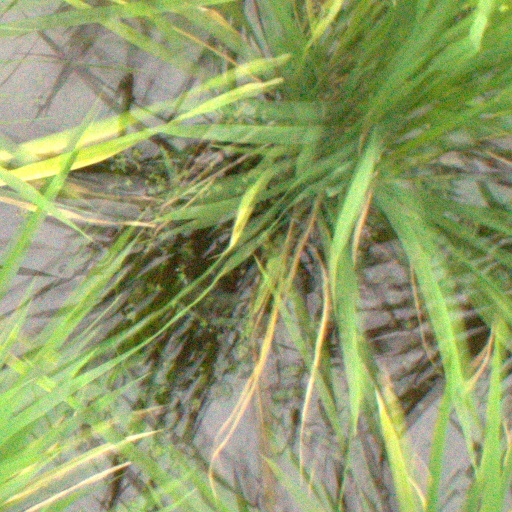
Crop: rice